Xionites

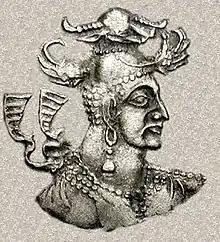
Portrait of a Nezak ruler, –560 CE.

Although the power of the Huna in Bactria was shattered in the 560s by a combination of Sassanid and Turkic forces, the last Hephthalite king Narana/Narendra managed to maintain some kind of rule between 570 and 600 AD over the "nspk", "napki" or Nezak tribes that remained.